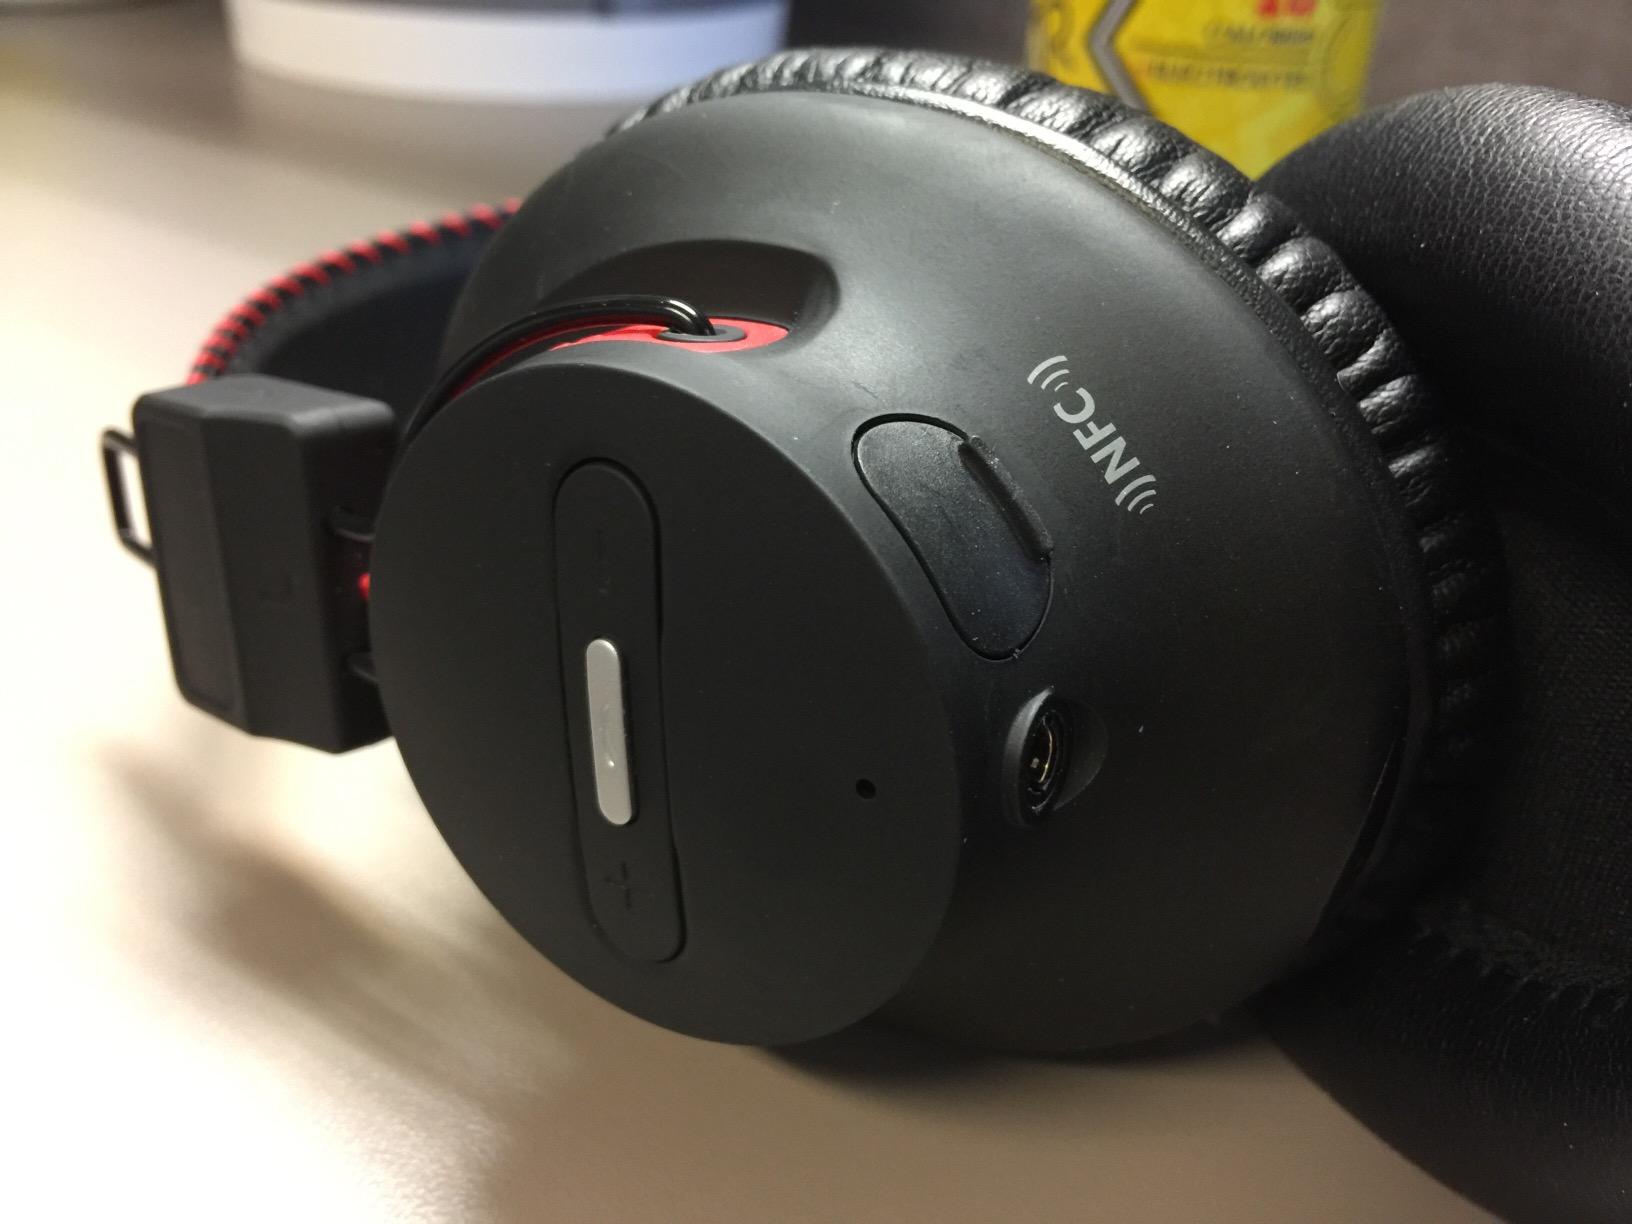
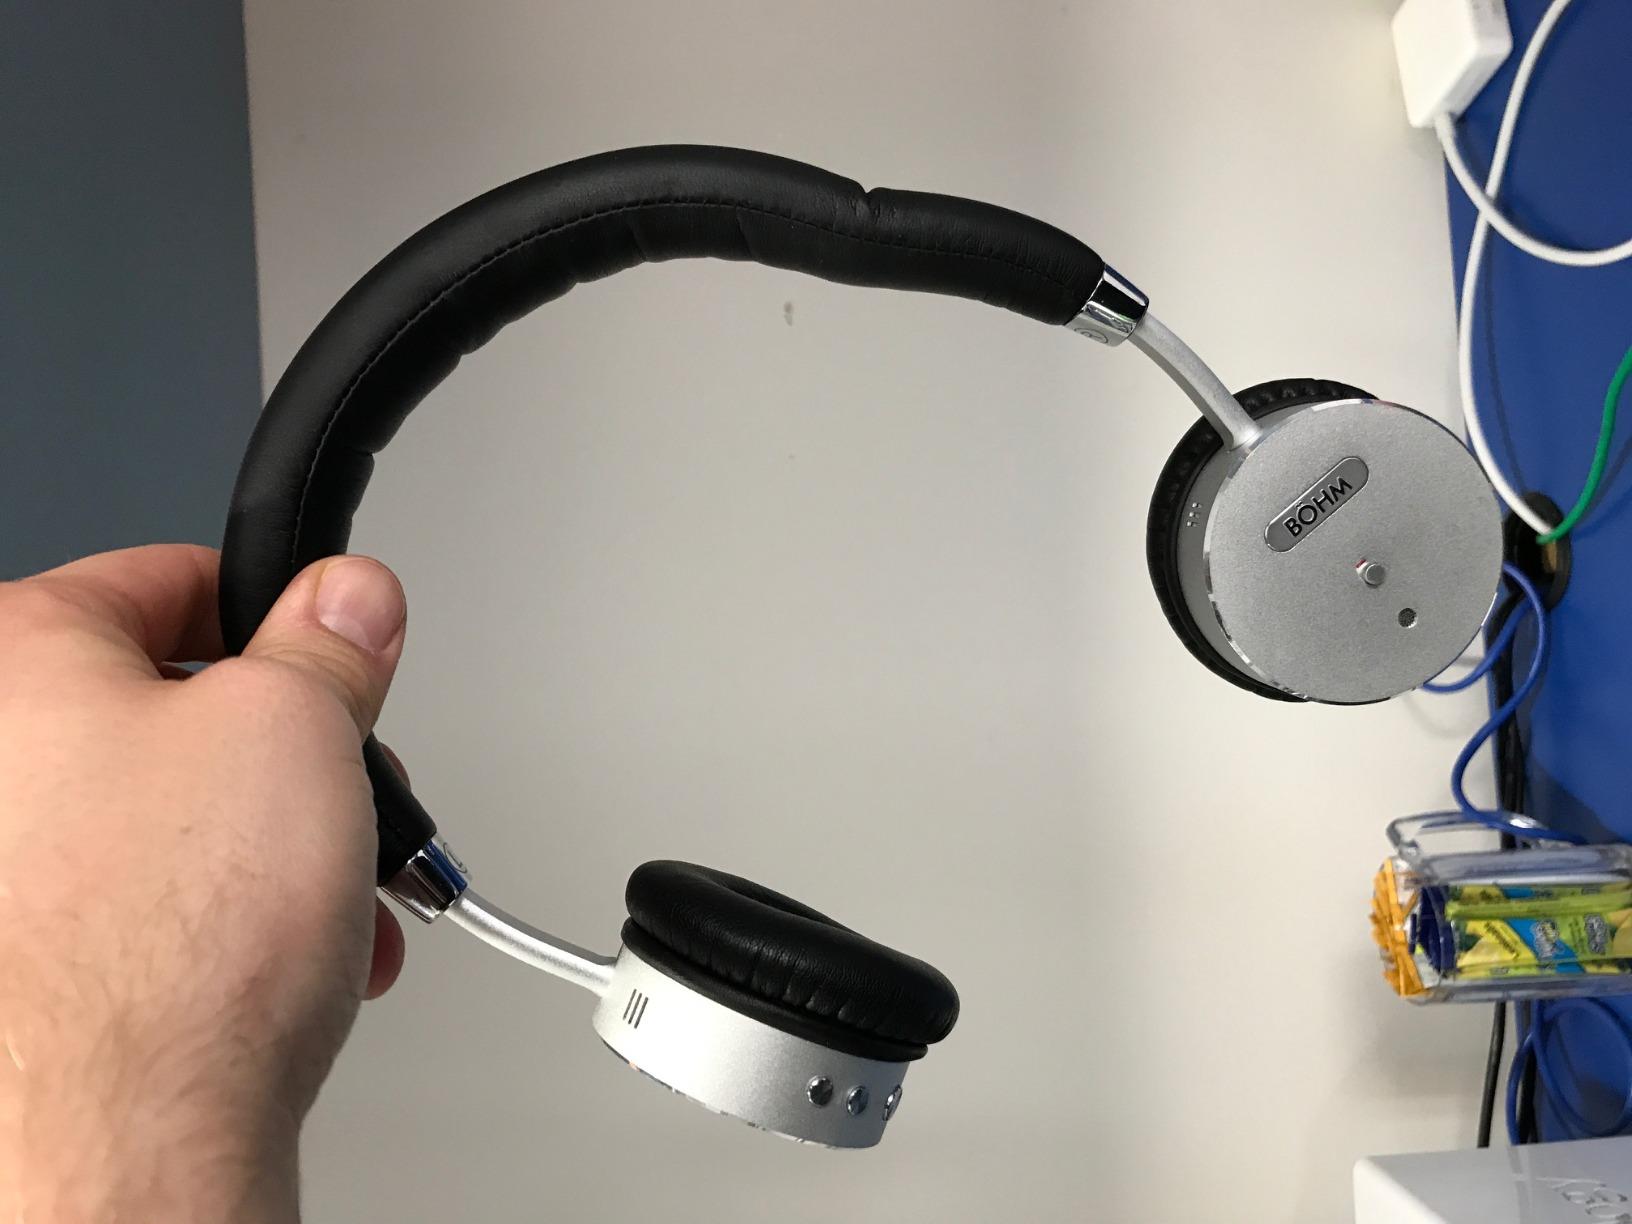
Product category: headphones
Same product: no